Luca de Samuele Cagnazzi

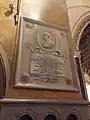
Commemorative plaque of Cagnazzi dating back to 1842 ("Chapel of San Giuseppe") in Altamura Cathedral.

In 1847, some riots occurred in Naples, and King Ferdinand II, pressured by the population, promised a constitution on 12 January 1847, "under the illusion that by recalling the German, or rather Austrian, army, as in 1821, they would later restore [the absolute monarchy]".